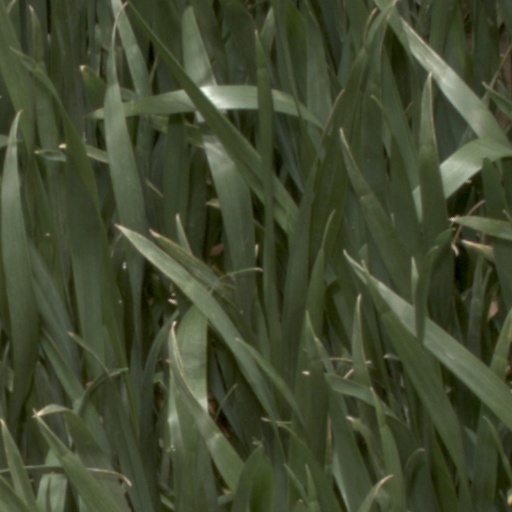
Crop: wheat